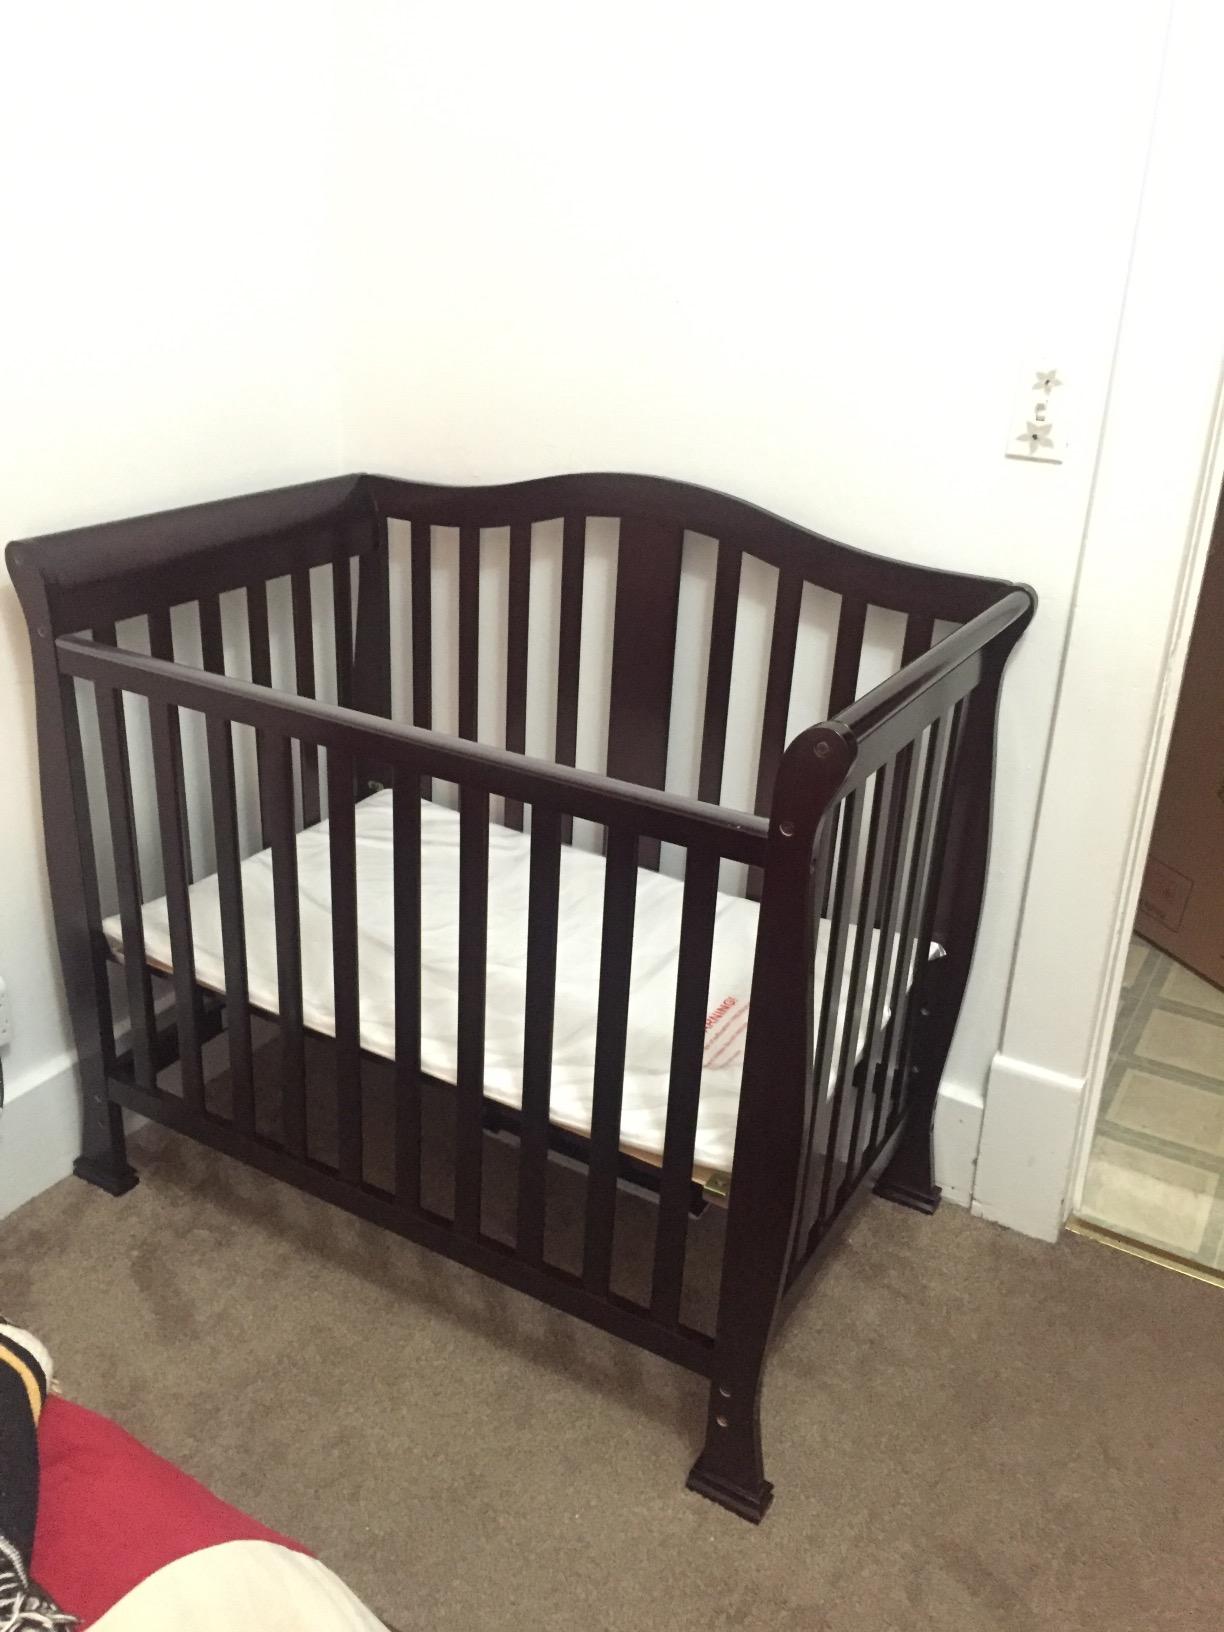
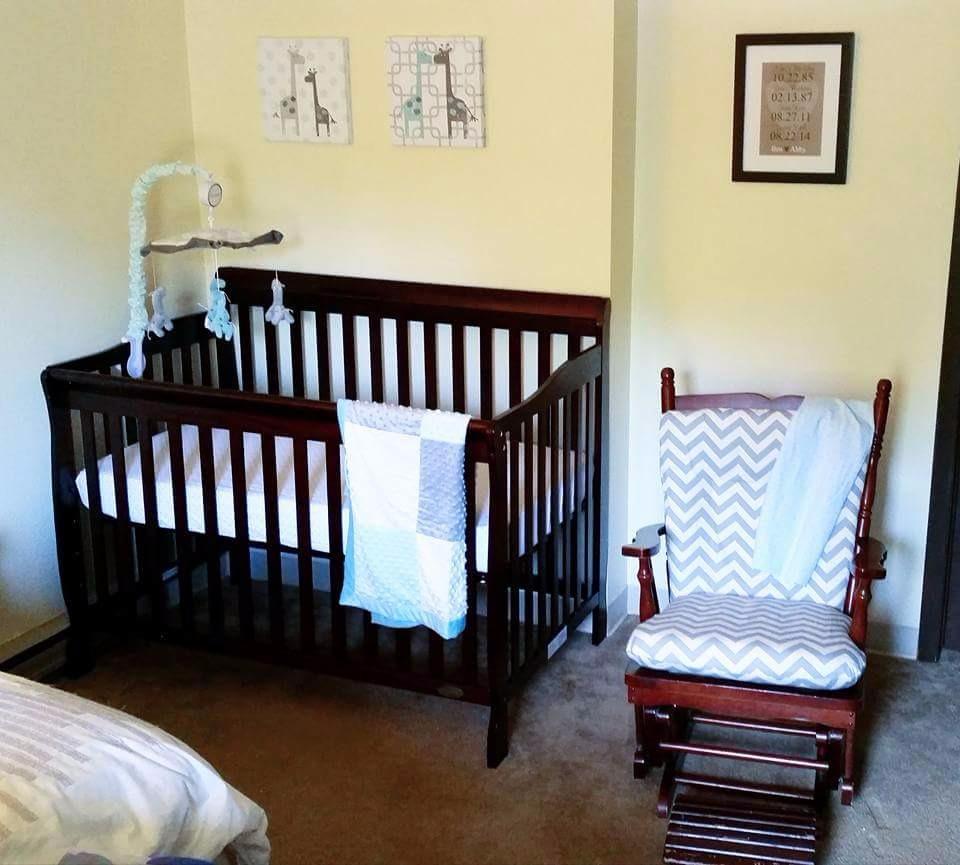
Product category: products_crib
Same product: no